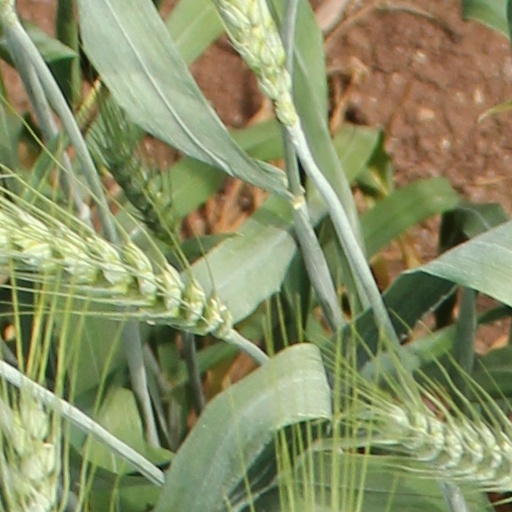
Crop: wheat